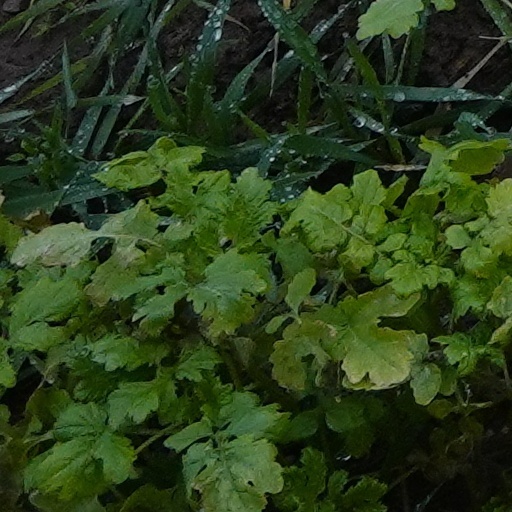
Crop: wheat